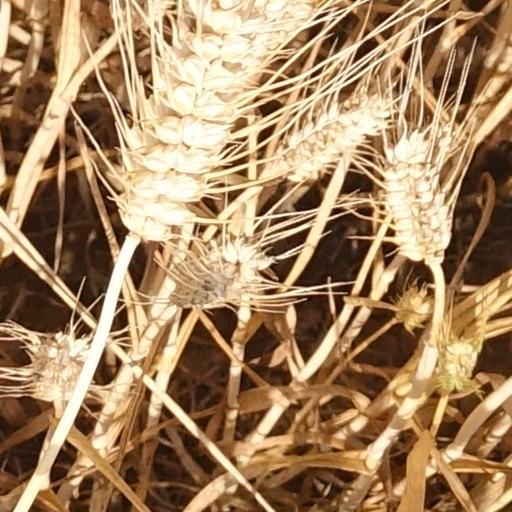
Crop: wheat